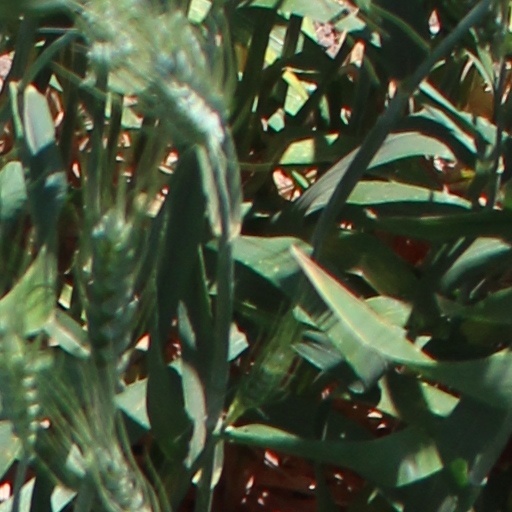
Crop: wheat